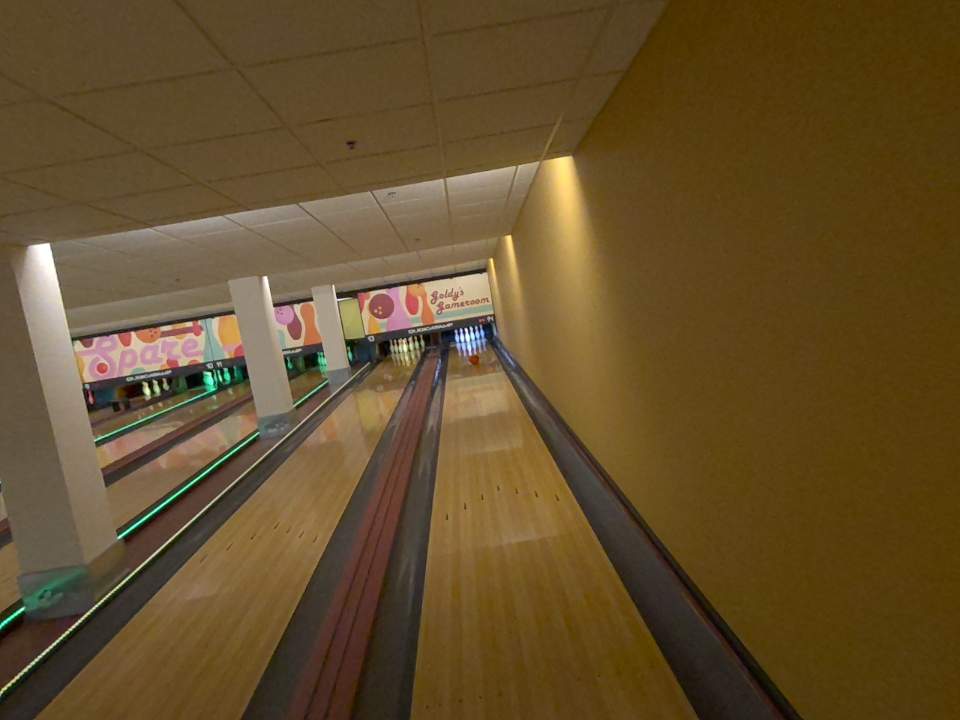
Object: bowling_ball